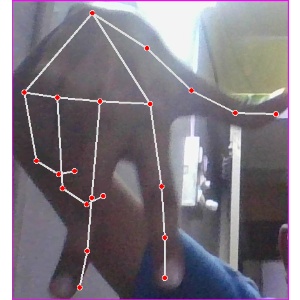
अक्षर: ग